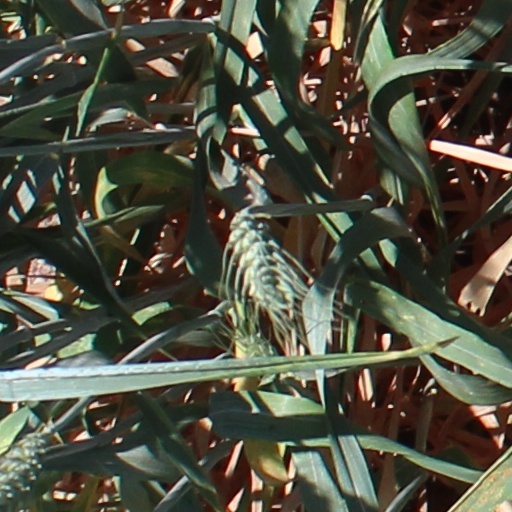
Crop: wheat